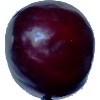
Label: Plum 2